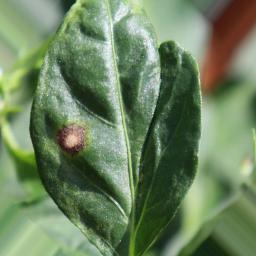
Label: cercospora